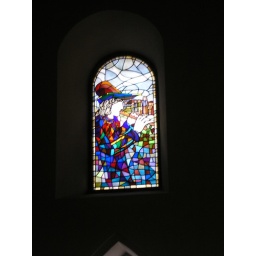
Stained glass window in the church of St Nicolai, showing the Pied Piper